Whizz Whizz Bang Bang

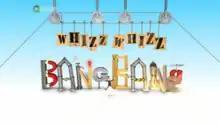
"Whizz Whizz Bang Bang" Title Card

Whizz Whizz Bang Bang is a BAFTA Scotland nominated Best Children's Programme on BBC television series that began airing the fifth of March, 2007. A licensed television format based on the New Zealand series Let's Get Inventin'. Presented by Greg Foot. It features a different child in each programme who has an invention idea and then the team, with the help of Ralph, tries to build it. Most attempts have been successful, although all ideas have had to be slightly changed to make them practical. Inventions have included a hover scooter, a hydraulic off-road wheel chair, basketball launcher, jet engine bed and an Air Guitar.